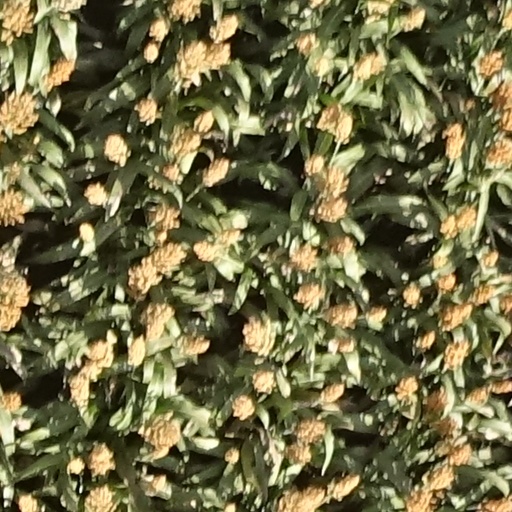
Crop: sorghum